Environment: lab
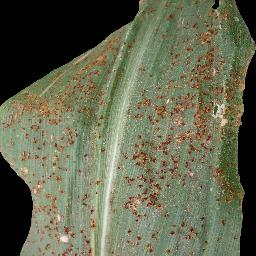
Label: common_rust